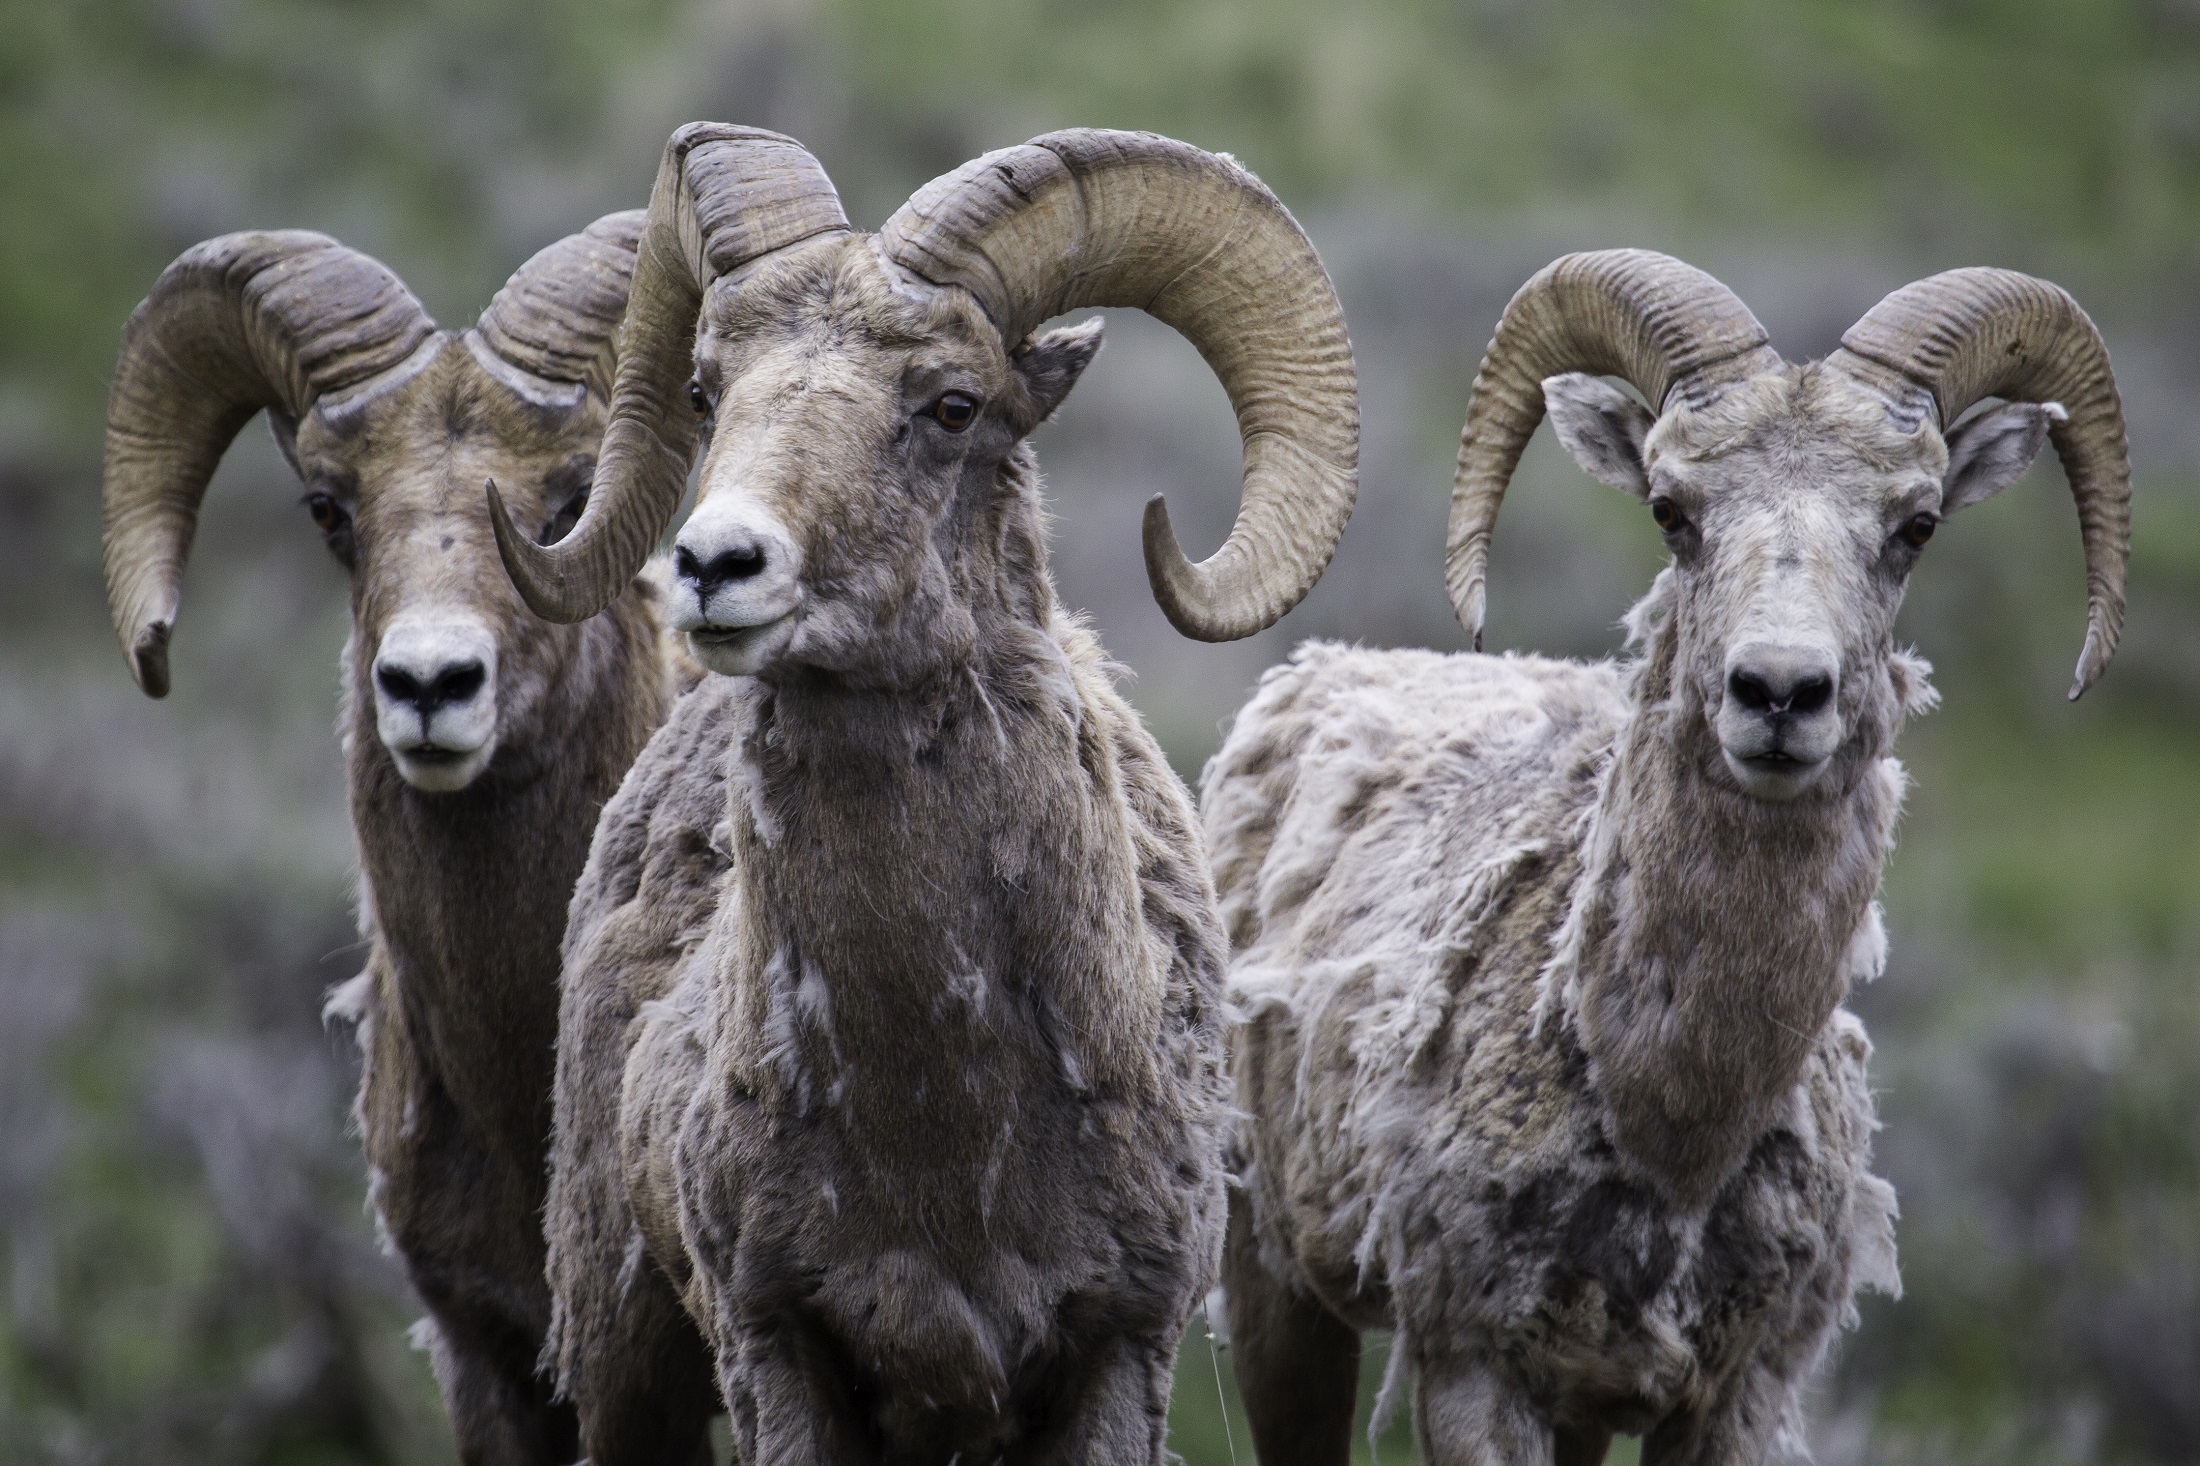
nature, looking, wildlife, wild, horn, portrait, herd, sheep, park, mammal, fauna, outdoors, goats, vertebrate, sheeps, rams, horns, males, bighorn, barbary sheep, bighorn sheep, cow goat family, argali